Wulfstan of Hedeby

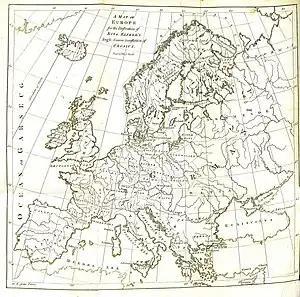
A Map of Europe for the Illustration of King Alfred's Anglo-Saxon translation of Orosius. Engraved by J. Bayly.1773.

Wulfstan of Hedeby was a late ninth-century traveller and trader. His travel accounts, as well as those of another trader, Ohthere of Hålogaland, were included in the "Old English Orosius". It is unclear if Wulfstan was English or indeed if he was from Hedeby, in what is now northern Germany near the city of Schleswig but in the 9th century was Danish.